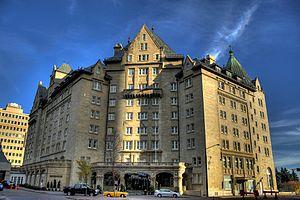
Cette liste non exhaustive répertorie les principaux châteaux au Canada.
Cet article recense les lieux patrimoniaux de l'Alberta inscrits au répertoire des lieux patrimoniaux du Canada, qu'ils soient de niveau provincial, fédéral ou municipal.
L'Hôtel Macdonald est un hôtel construit en 1915 dans la ville d'Edmonton, province de l'Alberta au Canada, le long de la Grand Trunk Pacific Railway. L'hôtel a successivement appartenu au Canadien National, aux hôtels du Canadien Pacifique, et au Fairmont Hotels and Resorts.